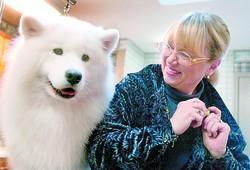
Samoyed